William Gear

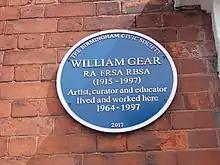
The blue plaque at Gear's house, Edgbaston, Birmingham

Gear was amongst the pioneers in Britain to produce prints using the silk screen technique. He moved to Littlebourne in Kent (1953), was elected a member of the London Group, and began receiving commissions for fabric and wallpaper designs, producing about 100 over the following nine years. He was curator of the Towner Gallery in Eastbourne from 1958 to 1964, and then head of the Faculty of Fine Art at Birmingham College of Art, a post from which he retired in 1975. He became a member of the Royal Birmingham Society of Artists in 1966, and was Guest Lecturer at the National Gallery of Victoria, Melbourne, and the University of Western Australia, Perth (1966/67).